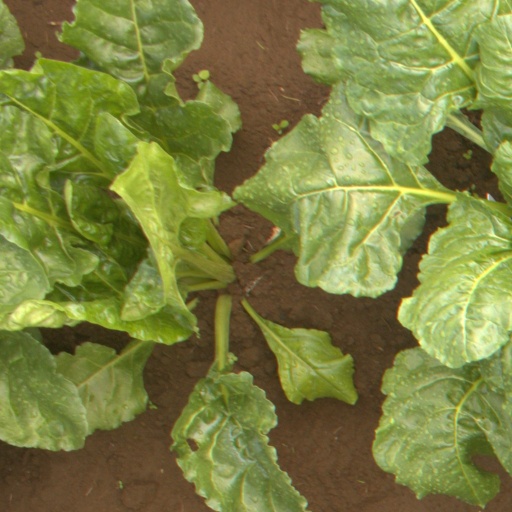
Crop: sugar beet